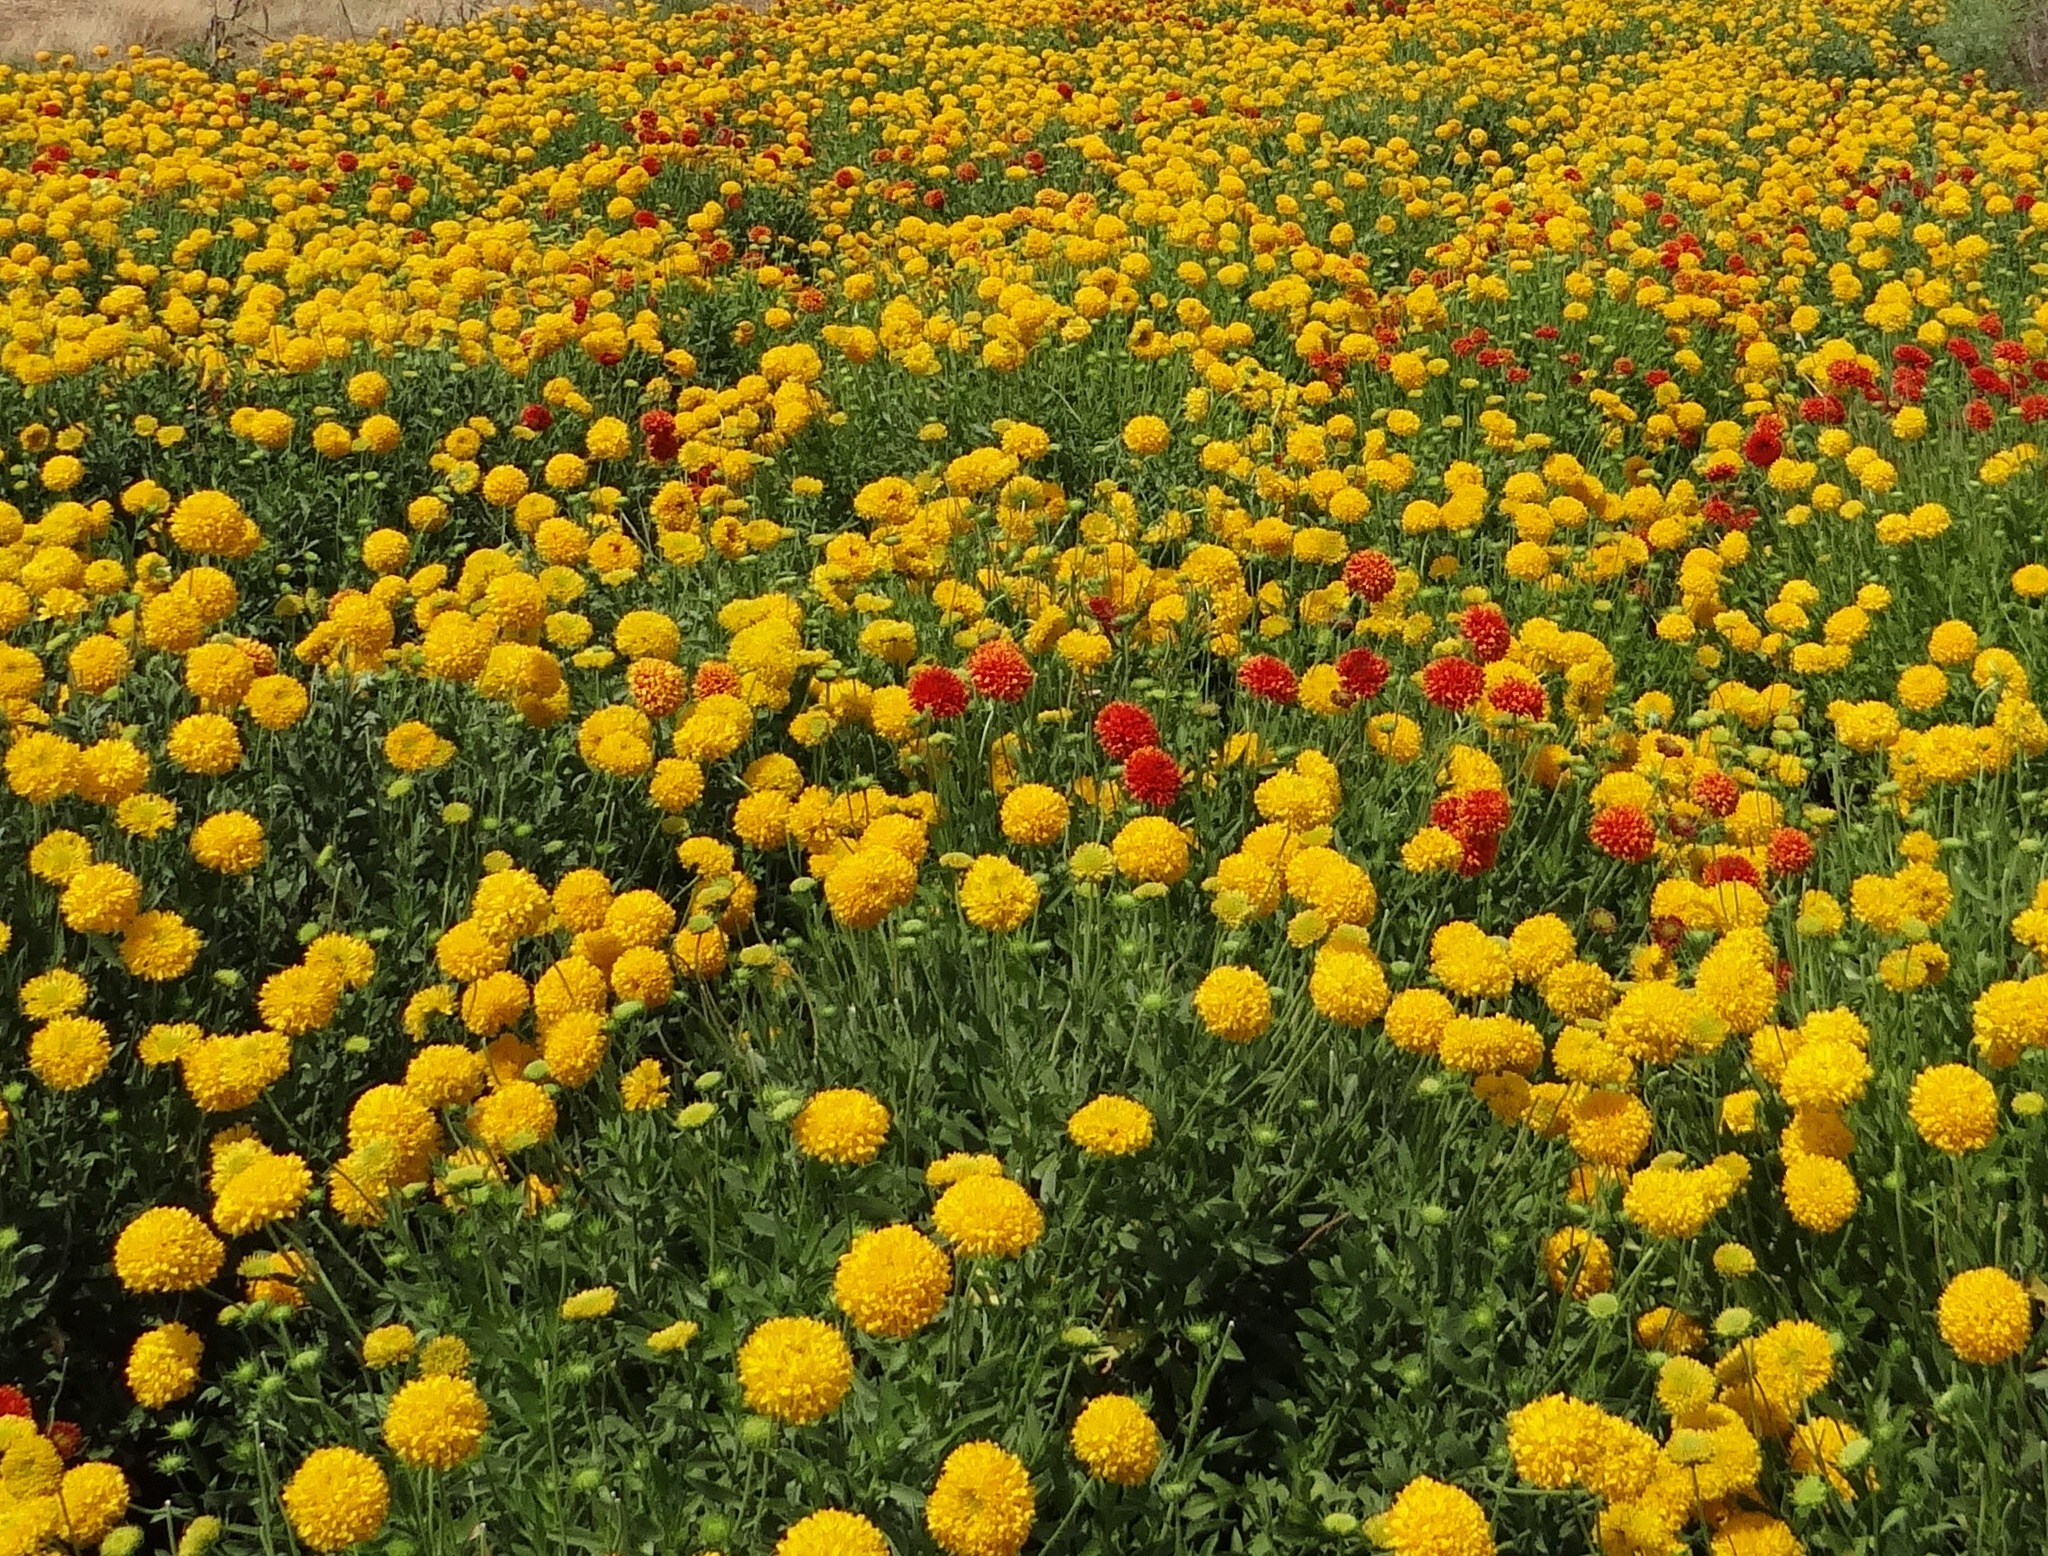
blossom, plant, field, meadow, stem, leaf, flower, bloom, floral, environment, herb, natural, botany, yellow, agriculture, flora, botanical, plants, wildflower, flowers, flower bed, outdoors, vegetation, petals, wildflowers, india, chrysanthemum, organic, flowering plant, annual plant, land plant, chrysanths